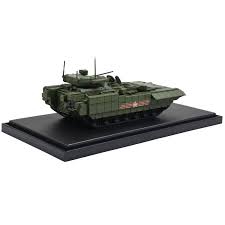
Label: BMP-T15